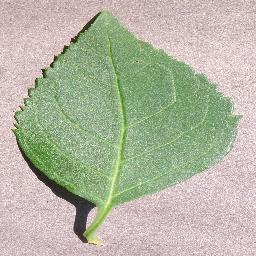
Label: Cherry___healthy